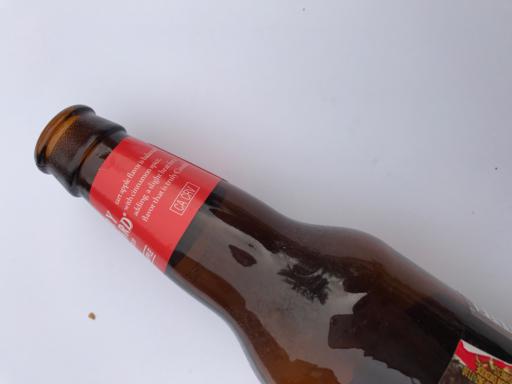
Waste category: glass